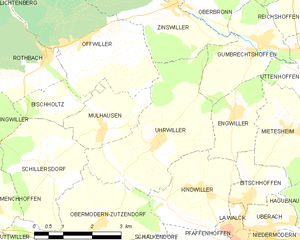
Carte des communes françaises